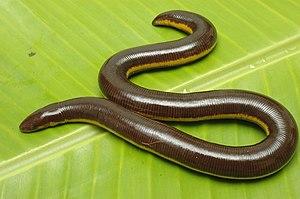
Ichthyophis kodaguensis est une espèce de gymnophiones de la famille des Ichthyophiidae.